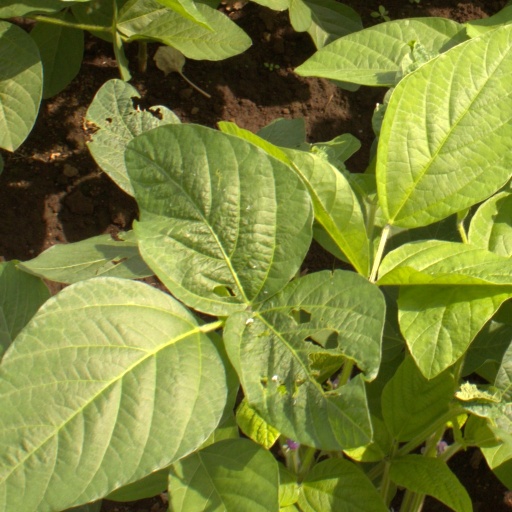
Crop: soybean